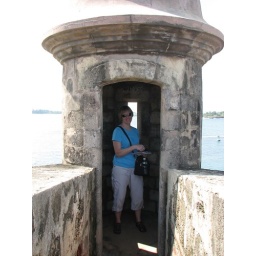
Sarah is watching for enemy ships in one of the lookout houses in the fort.